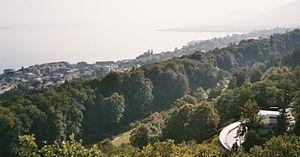
Friedrich Dürrenmatt, né le 5 janvier 1921 à Konolfingen, dans le canton de Berne, et mort le 14 décembre 1990 à Neuchâtel, est un écrivain, auteur de roman policier, dramaturge et peintre suisse de langue allemande.
Le Centre Dürrenmatt Neuchâtel, abrégé CDN, est un bâtiment et un musée d'art à Neuchâtel en Suisse.